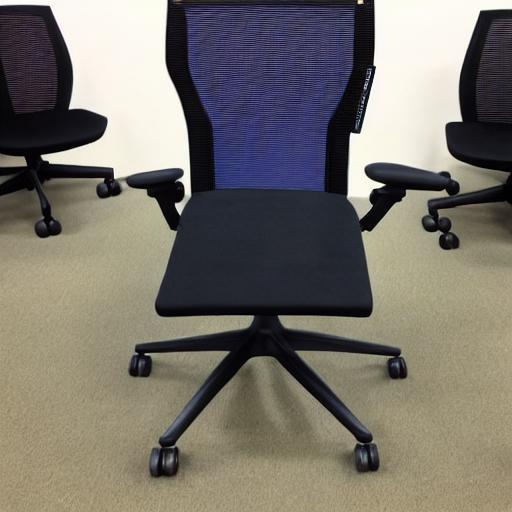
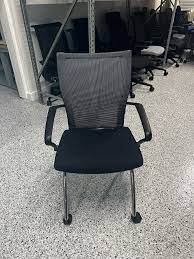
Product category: items_chair
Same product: no